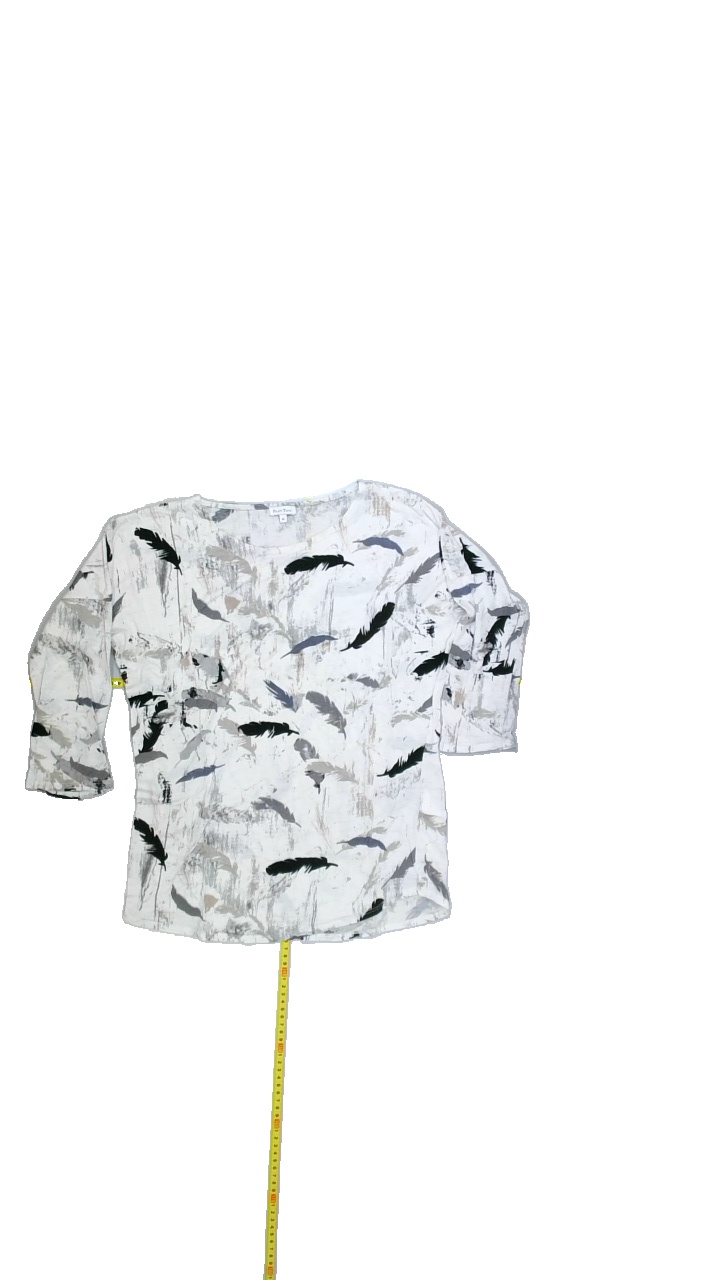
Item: Shirt (Ladies)
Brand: Part Two
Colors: Multicolor, Beige, White, Black, Grey
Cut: Regular, C-collar
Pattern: Floral print
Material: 100%lyocell
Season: All
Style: No trend
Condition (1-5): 4
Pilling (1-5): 4
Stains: No
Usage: Export
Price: <50